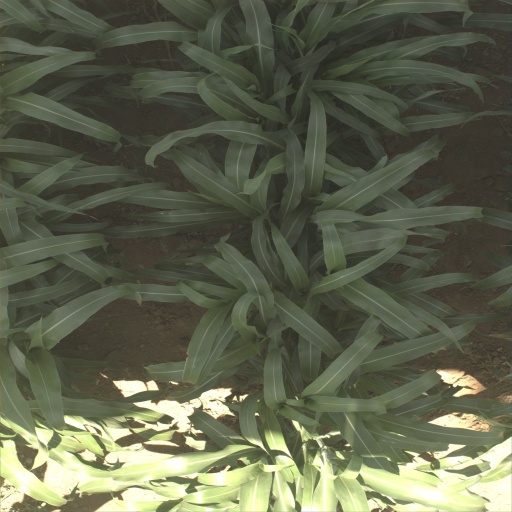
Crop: sorghum